Premier League of Belize

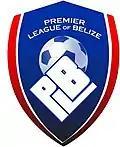
Former logo used by Premier League of Belize

The formation of the league was a combination of Belize's suspension by FIFA and the Belize Premier Football League withdrawing from the Football Federation of Belize. It was decided that a brand new top league was to be formed, the winner of which would represent Belize in the CONCACAF Champions League.